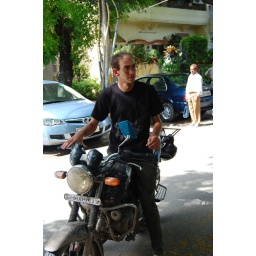
&amp;quot;challo&amp;quot;, means &amp;quot;let's go&amp;quot; in hindi, was a Pulsar bike that we later sold at the black market in Delhi...